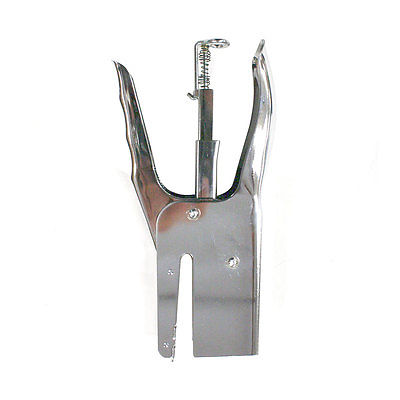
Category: stapler